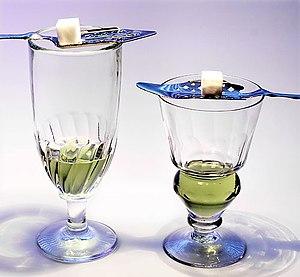
Le fenouil ou fenouil commun est une plante généralement vivace parfois bisannuelle de la famille des apiacées. Les variétés cultivées de cette espèce de fenouil sont utilisées en alimentation pour le renflement bulbeux et charnu de leurs feuilles imbriquées les unes dans les autres. Ce n'est pas un bulbe véritable. Cette plante s'est naturalisée à travers le monde principalement dans les biomes au climat méditerranéen.